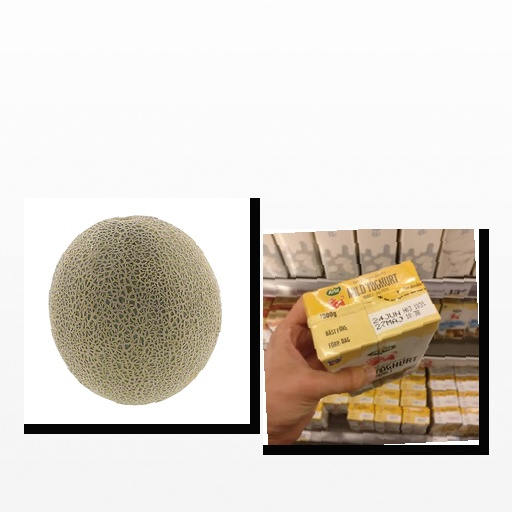
Food items: vanilla_yoghurt, cantaloupe